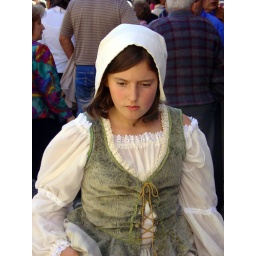
A beautiful girl in a beautiful traditional dress